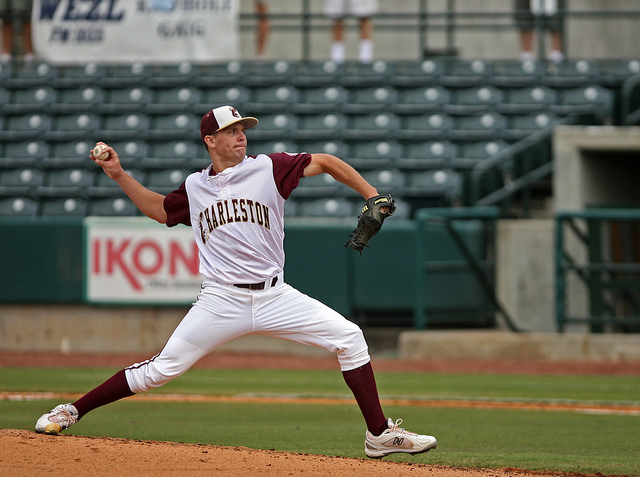
cầu thủ bóng chày đang chuẩn bị ném bóng